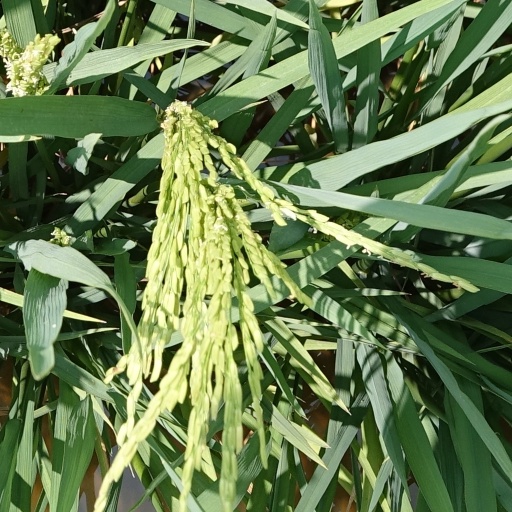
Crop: rice